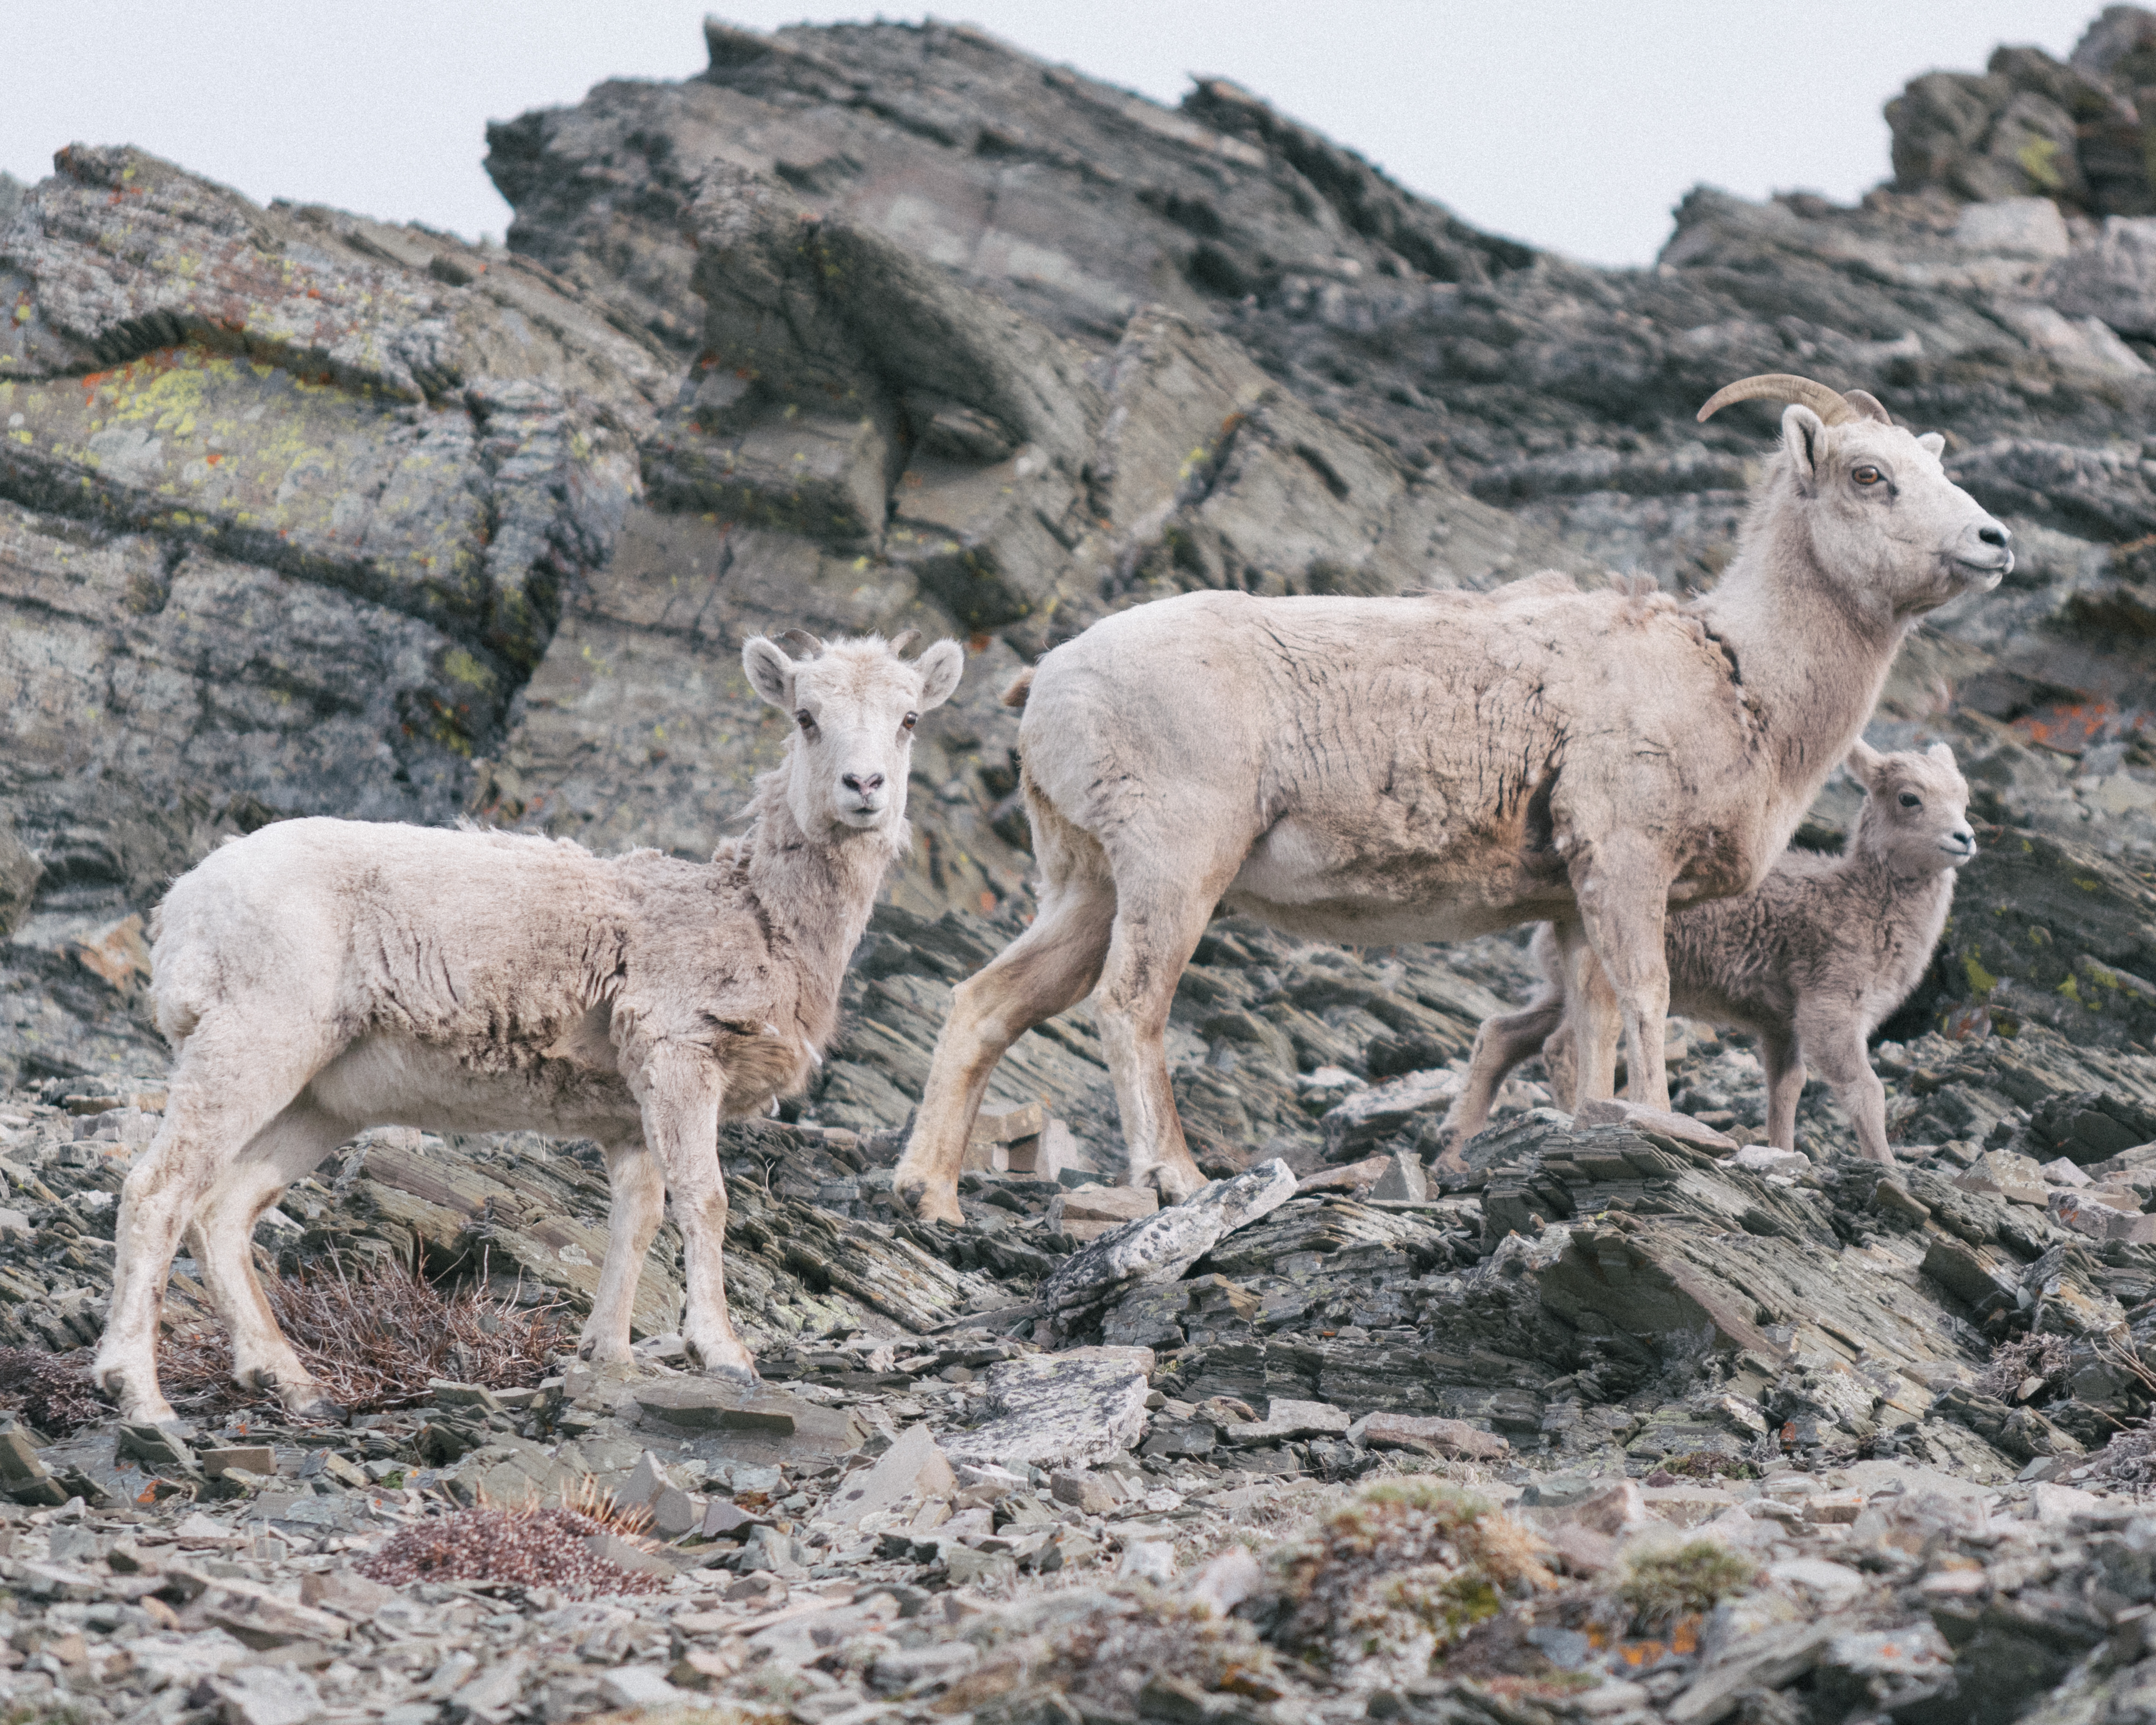
wildlife, sheep, mammal, fauna, mountain goat, vertebrate, sheeps, bighorn, argali